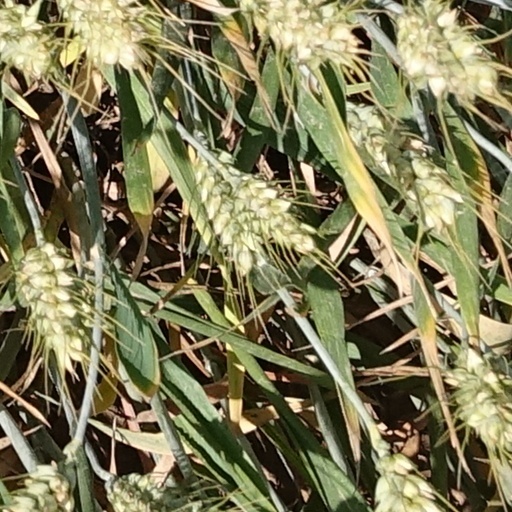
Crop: wheat